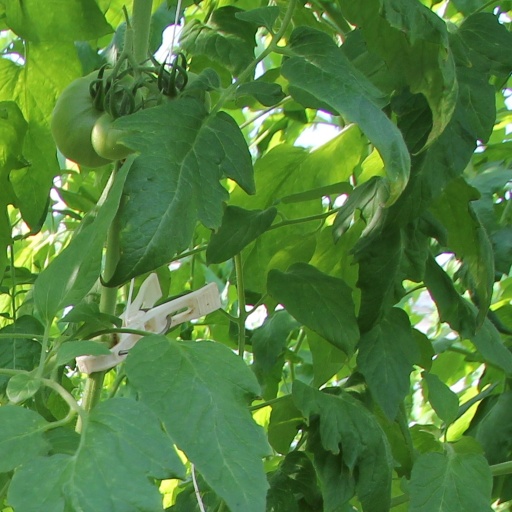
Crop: tomato